Plague of Ashdod (Poussin)

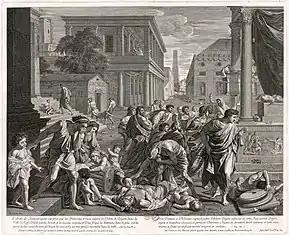
"The Philistines struck by the plague" by Étienne Picart, 1677

In 1630, during the same time that Poussin was commissioned to paint this piece, by Fabrizio Valguarnera, Fabrizio was having an exact replica made before the first was even completed. This commission was given to Angelo Caroselli. Valguarnera's reasons for ordering this commission have been questioned. Ann Sutherland Harris writes that the London version of "The Plague of Ashdod" was used by Fabrizio Valguarnera to launder money from stolen jewels. According to Sheila Baker, Fabriozo Valguarnera was indeed seeking to launder his money through paintings when he visited Poussin's workshop in 1631. This was when he first purchased two paintings by Poussin, one of which was "The Plague of Ashdod."